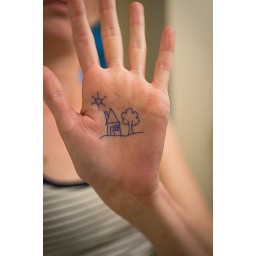
One day I will have a house with a tree in the front yard. And the sun will be shining.